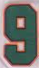
Number: 9